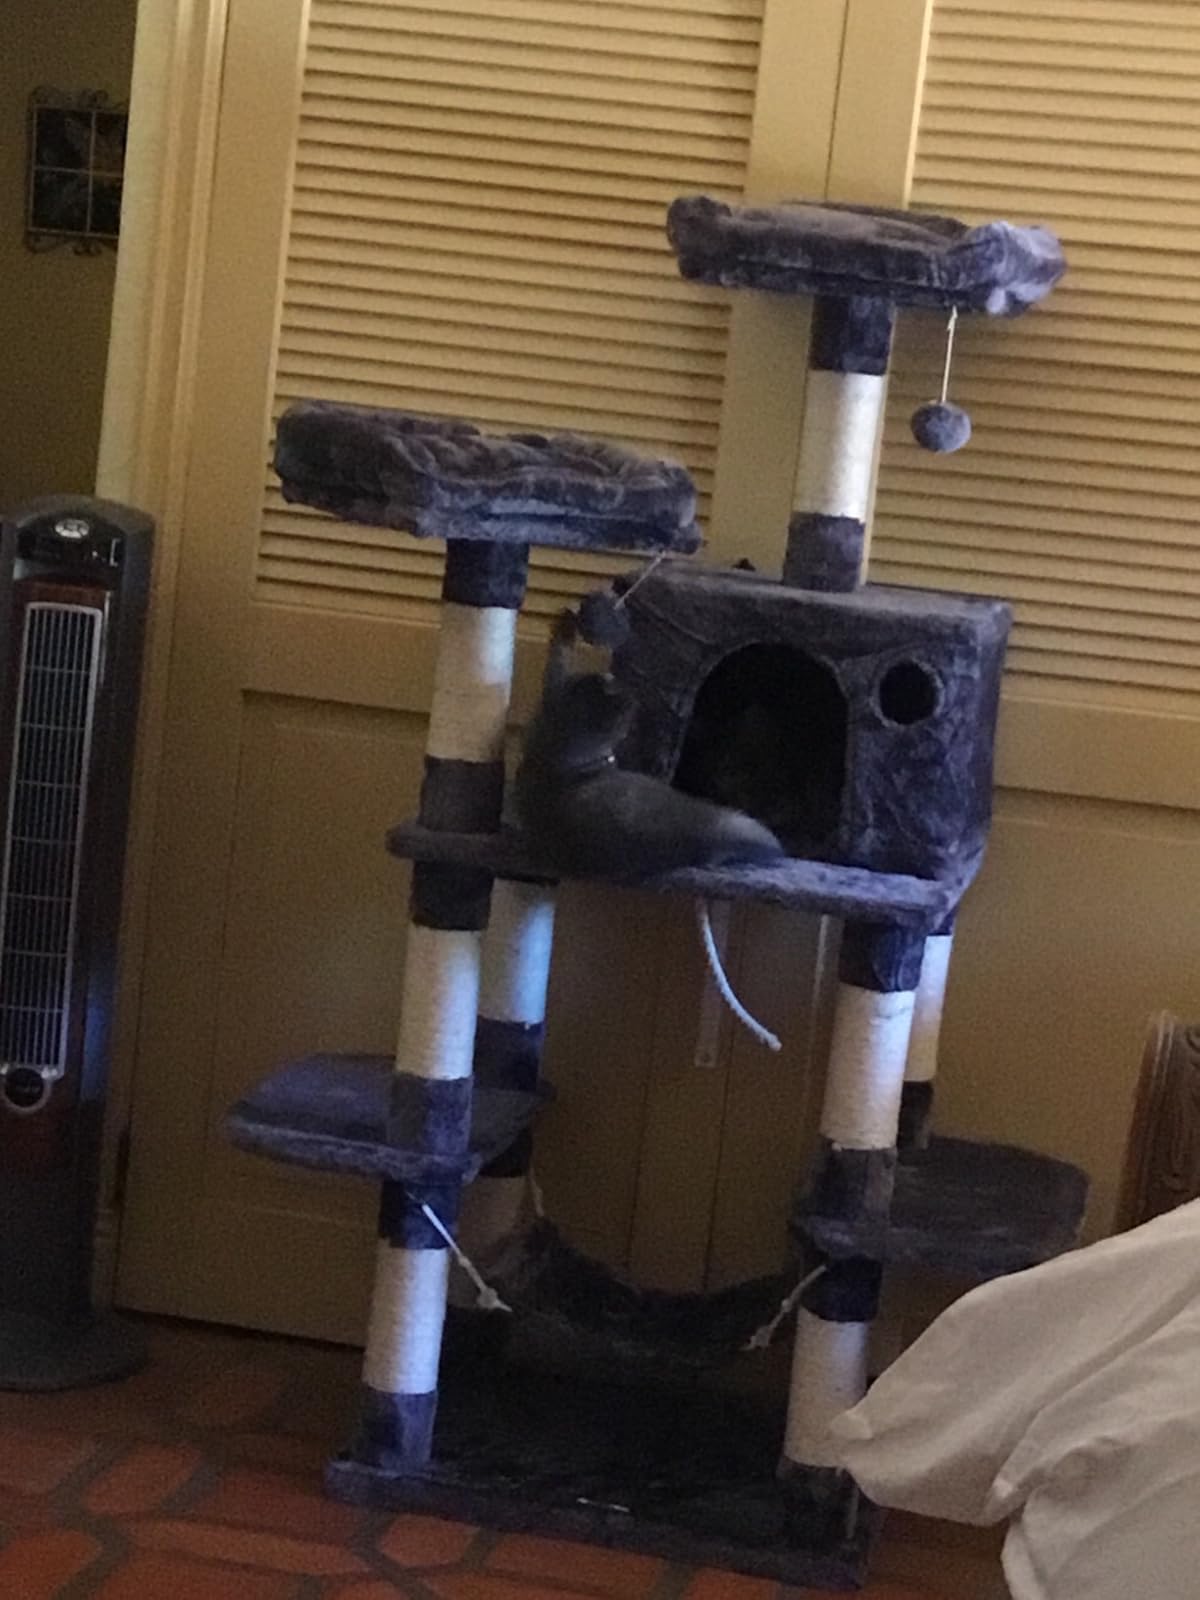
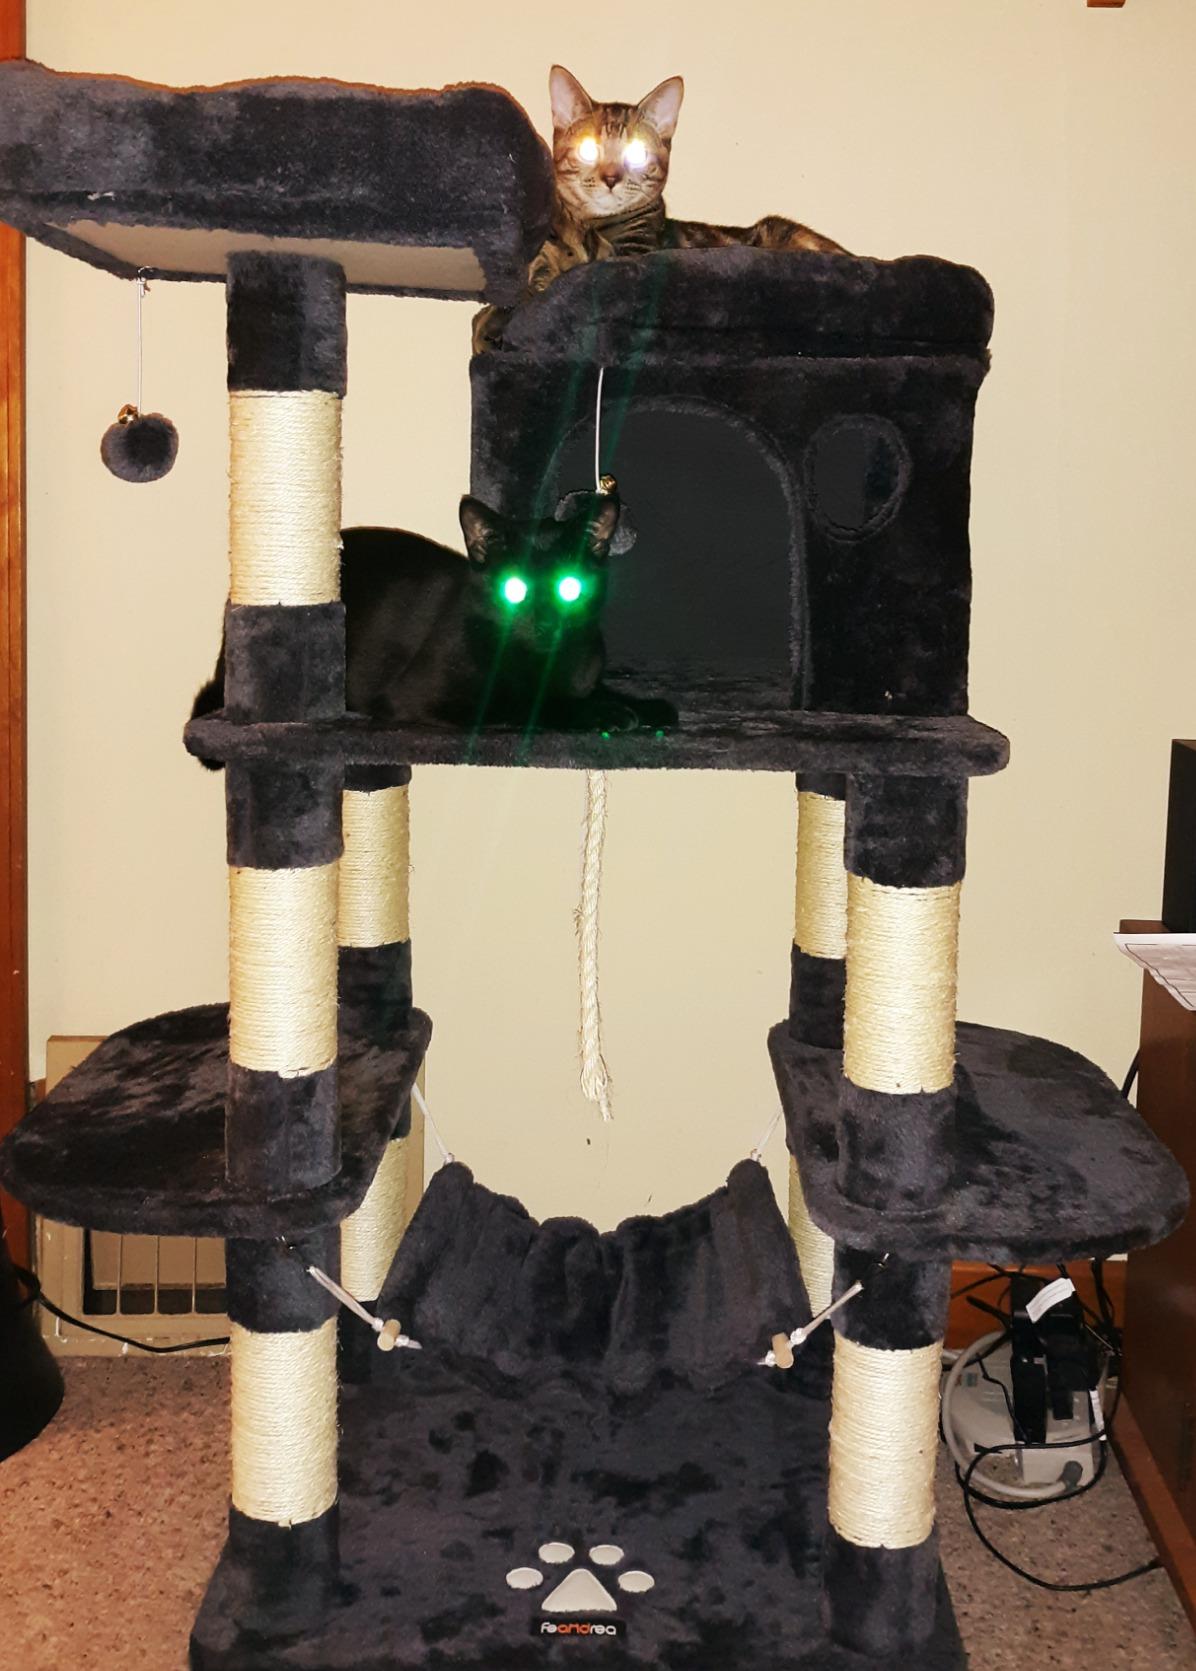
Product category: items_cat tree
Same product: yes